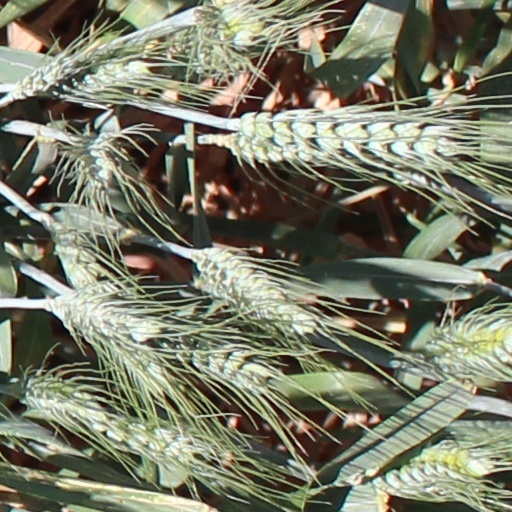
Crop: wheat